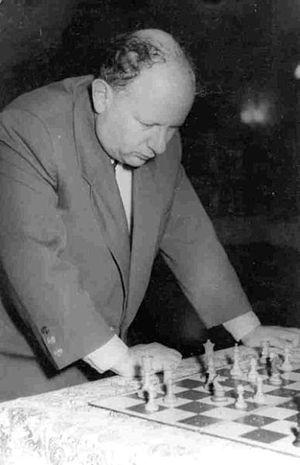
L’histoire des championnats d'échecs d'URSS s'étend de 1920 à 1991. Ceux-ci ont été les plus forts championnats nationaux d'échecs qui aient existé.
Issaak ou Isaac Iefremovitch Boleslavski est un grand maître international ukrainien et biélorusse du jeu d'échecs.